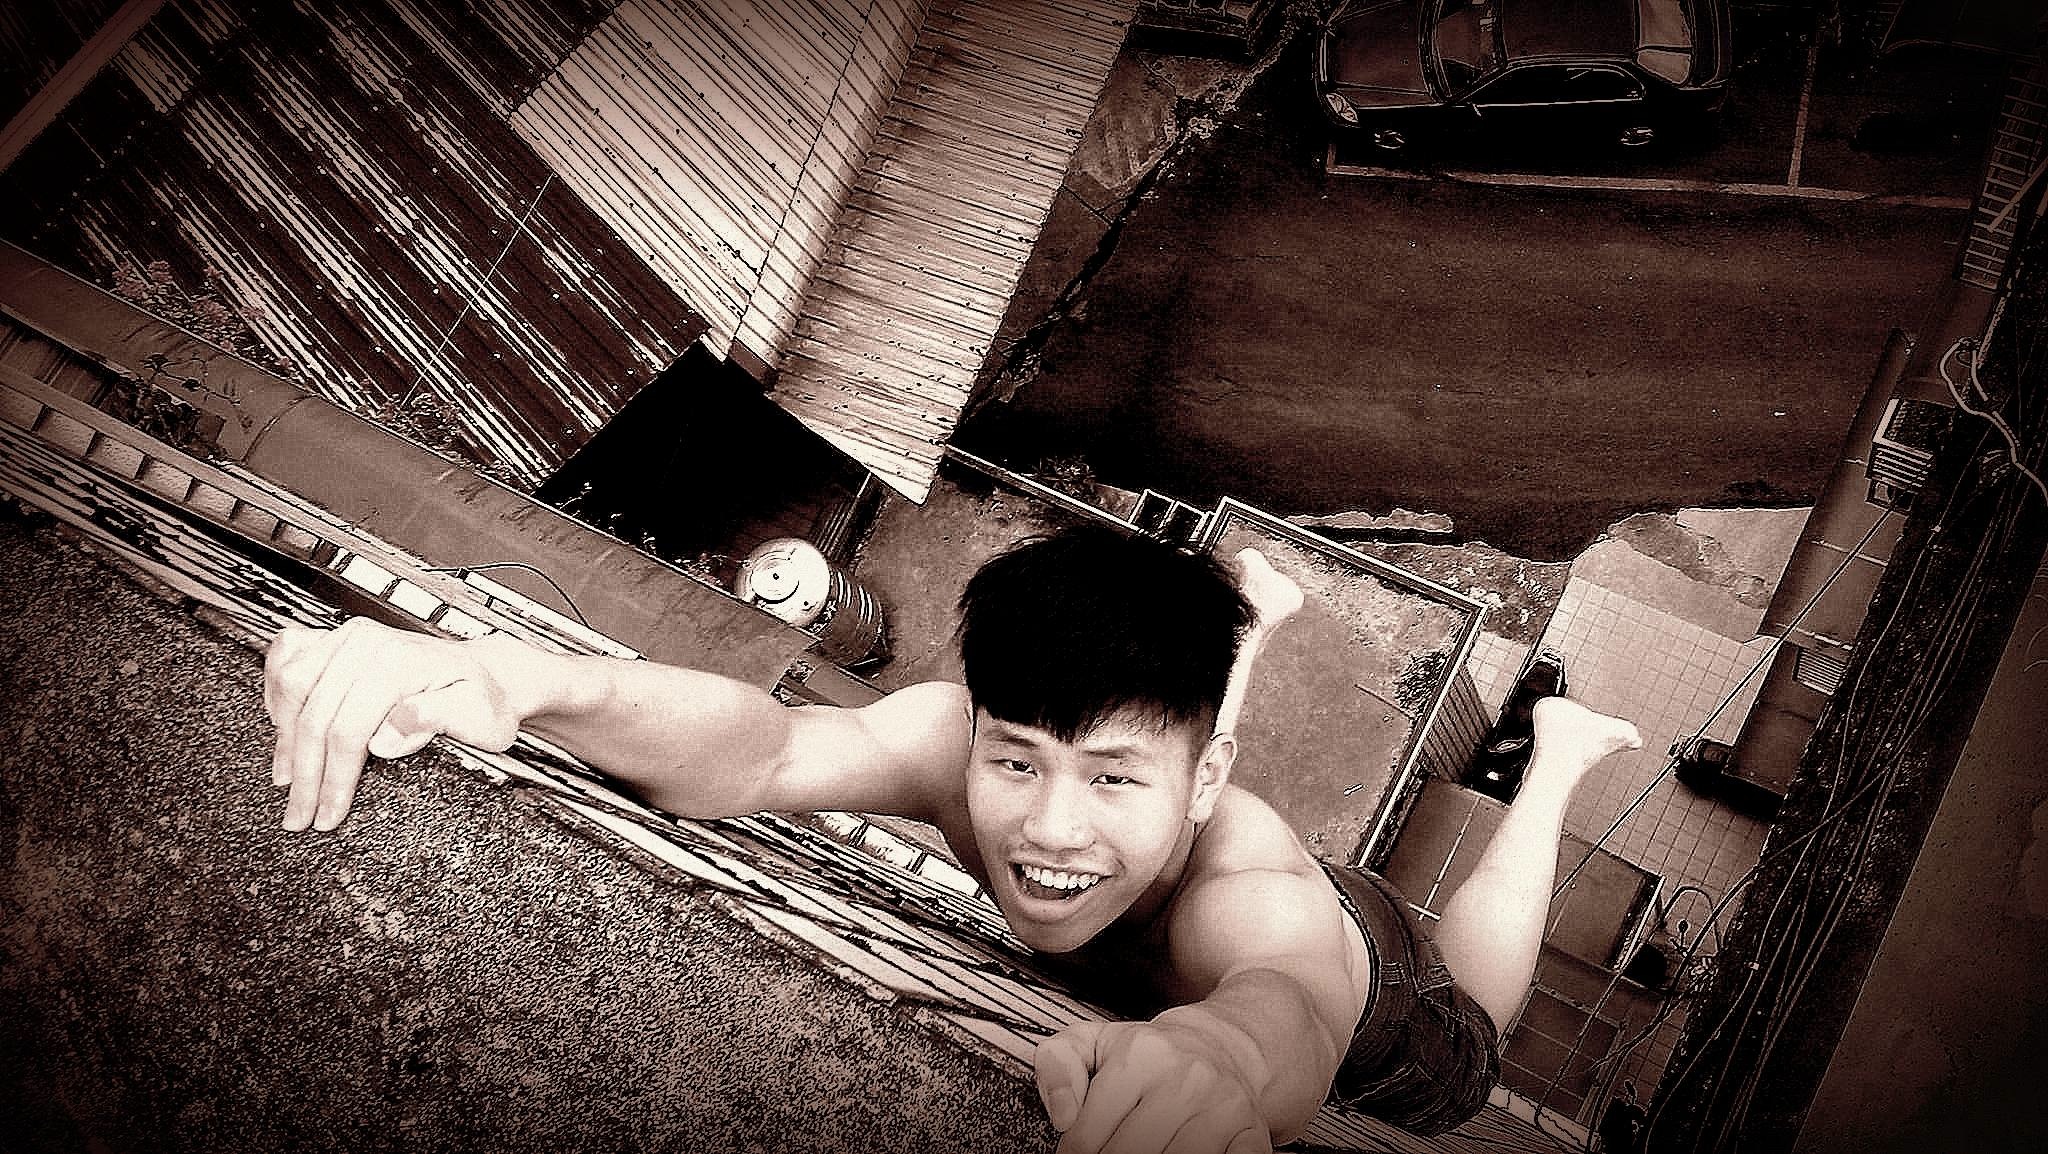
man, person, photography, male, black, photograph, image